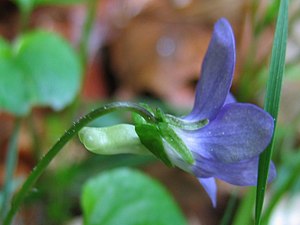
Kratviol / Billeder
Kratviol, ofte skrevet krat-viol, er en 5-20 cm høj urt, der vokser i skove og krat. Kratviol ligner skovviol, men et kendetegn er f.eks. farven på blomstens spore, der er hvidlig eller i det mindste lysere end kronbladene. Hos skovviol er sporen violet og mørkere end kronbladene. De to arter kratviol og skovviol er forbundet ved talrige mellemformer.